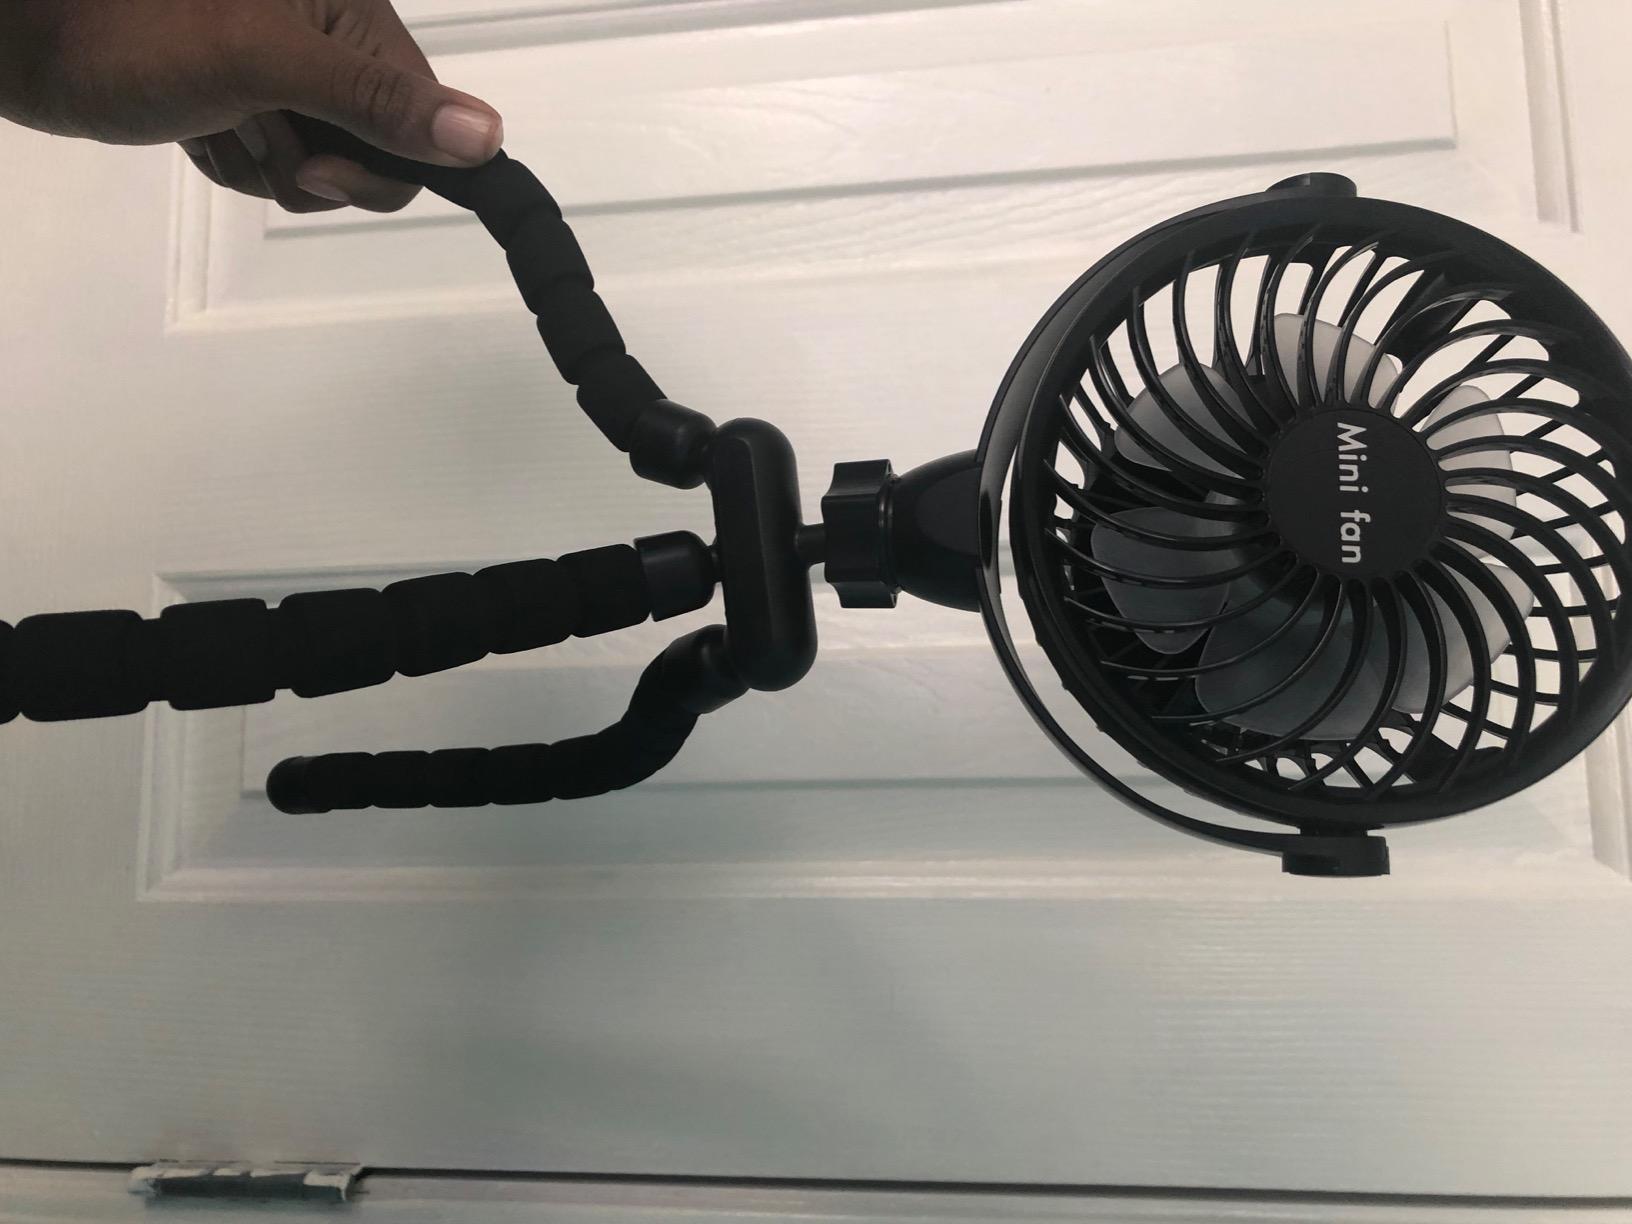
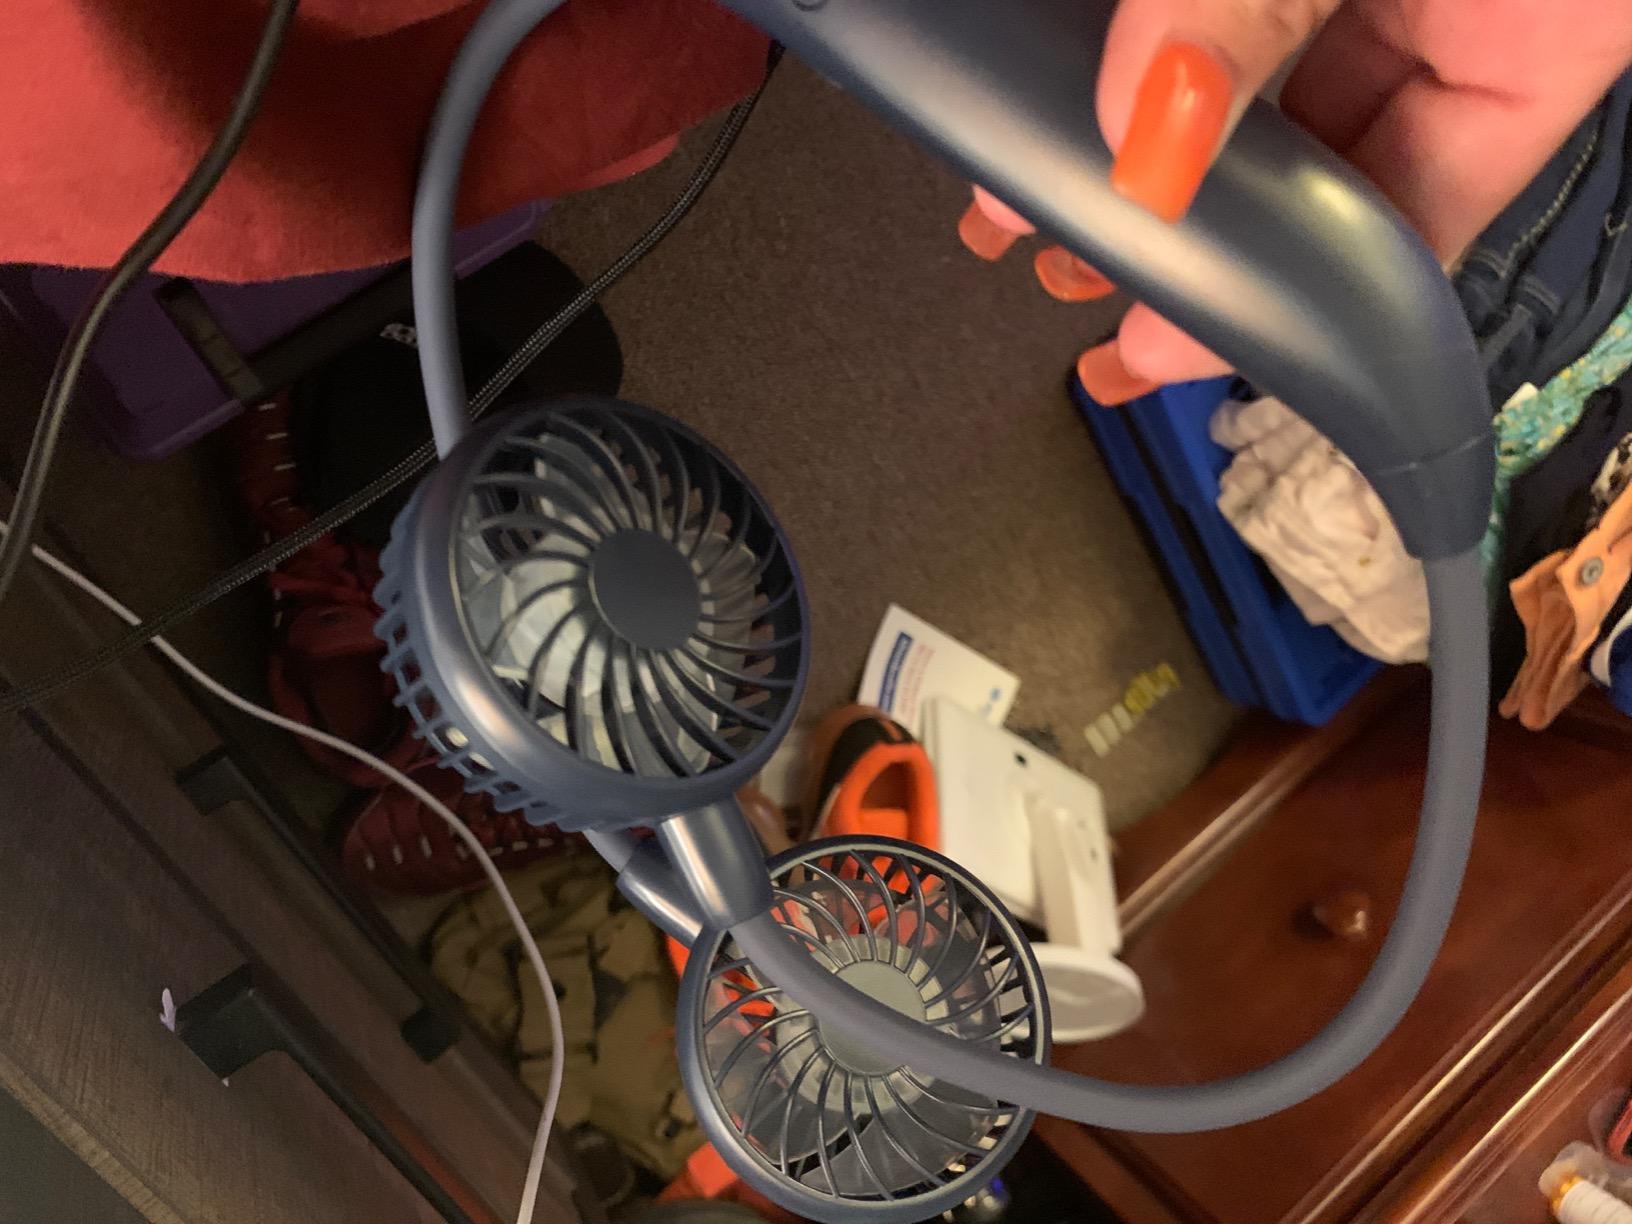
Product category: fan
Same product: no